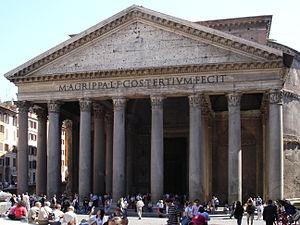
L'ordre corinthien est le dernier des trois ordres architecturaux grecs, dont le caractère est surtout déterminé par une grande richesse d’éléments et un chapiteau décoré de deux rangées de feuilles d’acanthe.
Marcus Vipsanius Agrippa, francisé en Marc Agrippe, est un homme politique romain du Iᵉʳ siècle av. J.-C. qui met ses qualités d'homme de guerre au service de son ami Octave, le futur empereur Auguste.
L’histoire de la civilisation en Occident est l’étude des faits qui ont constitué l’identité de l'homme occidental. Elle s'inscrit dans une approche culturelle, celle de l'histoire des mentalités, selon l'analyse de la troisième génération de l'école des Annales, parfois appelée Nouvelle Histoire.